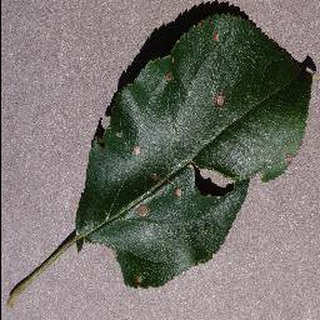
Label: apple_black_rot